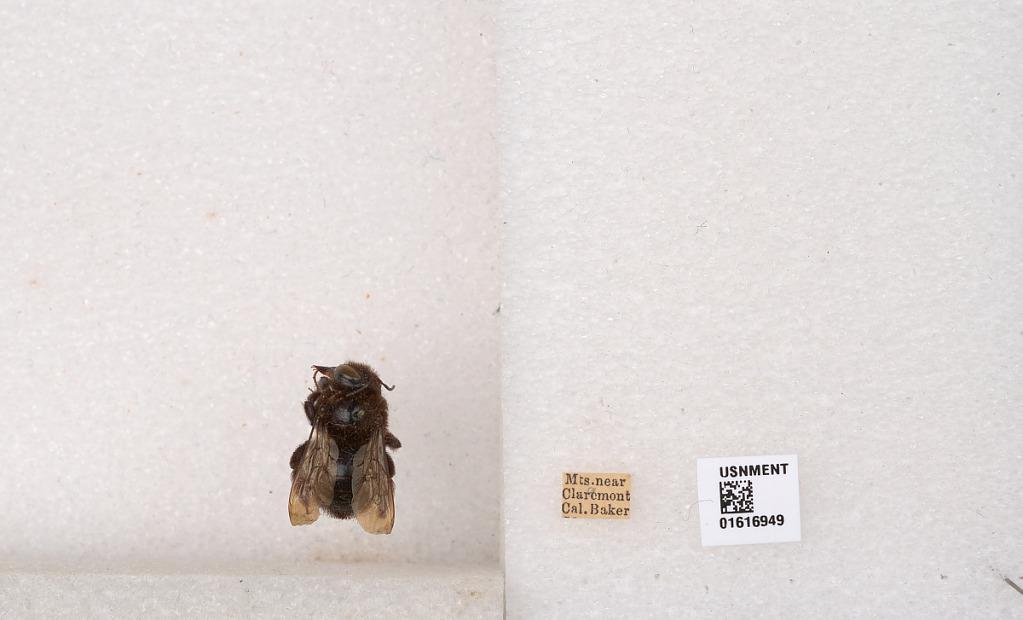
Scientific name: Xylocopa (Notoxylocopa) tabaniformis parkinsoniae Cockerell
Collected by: Baker
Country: United States
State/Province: California
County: Los Angeles
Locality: Mountains near Claremont
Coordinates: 34.0967, -117.72